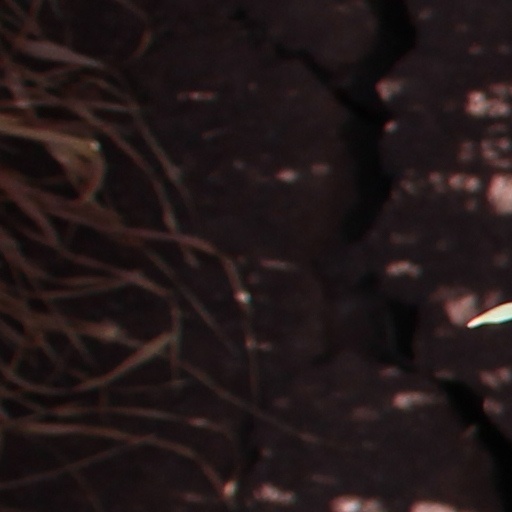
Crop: wheat